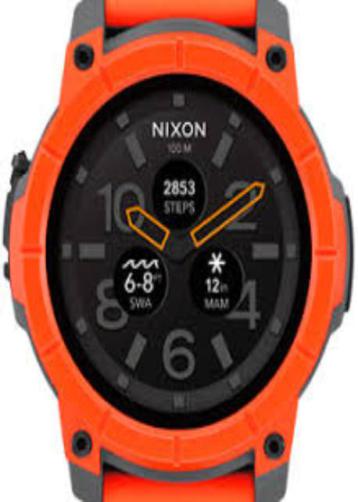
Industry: Electronic